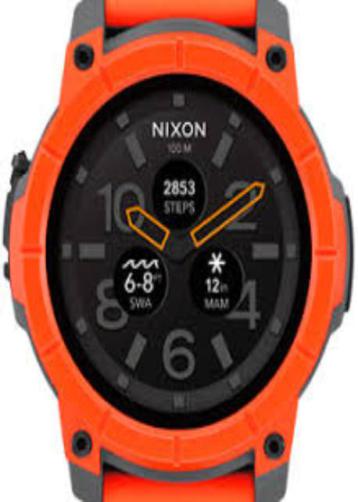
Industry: Electronic